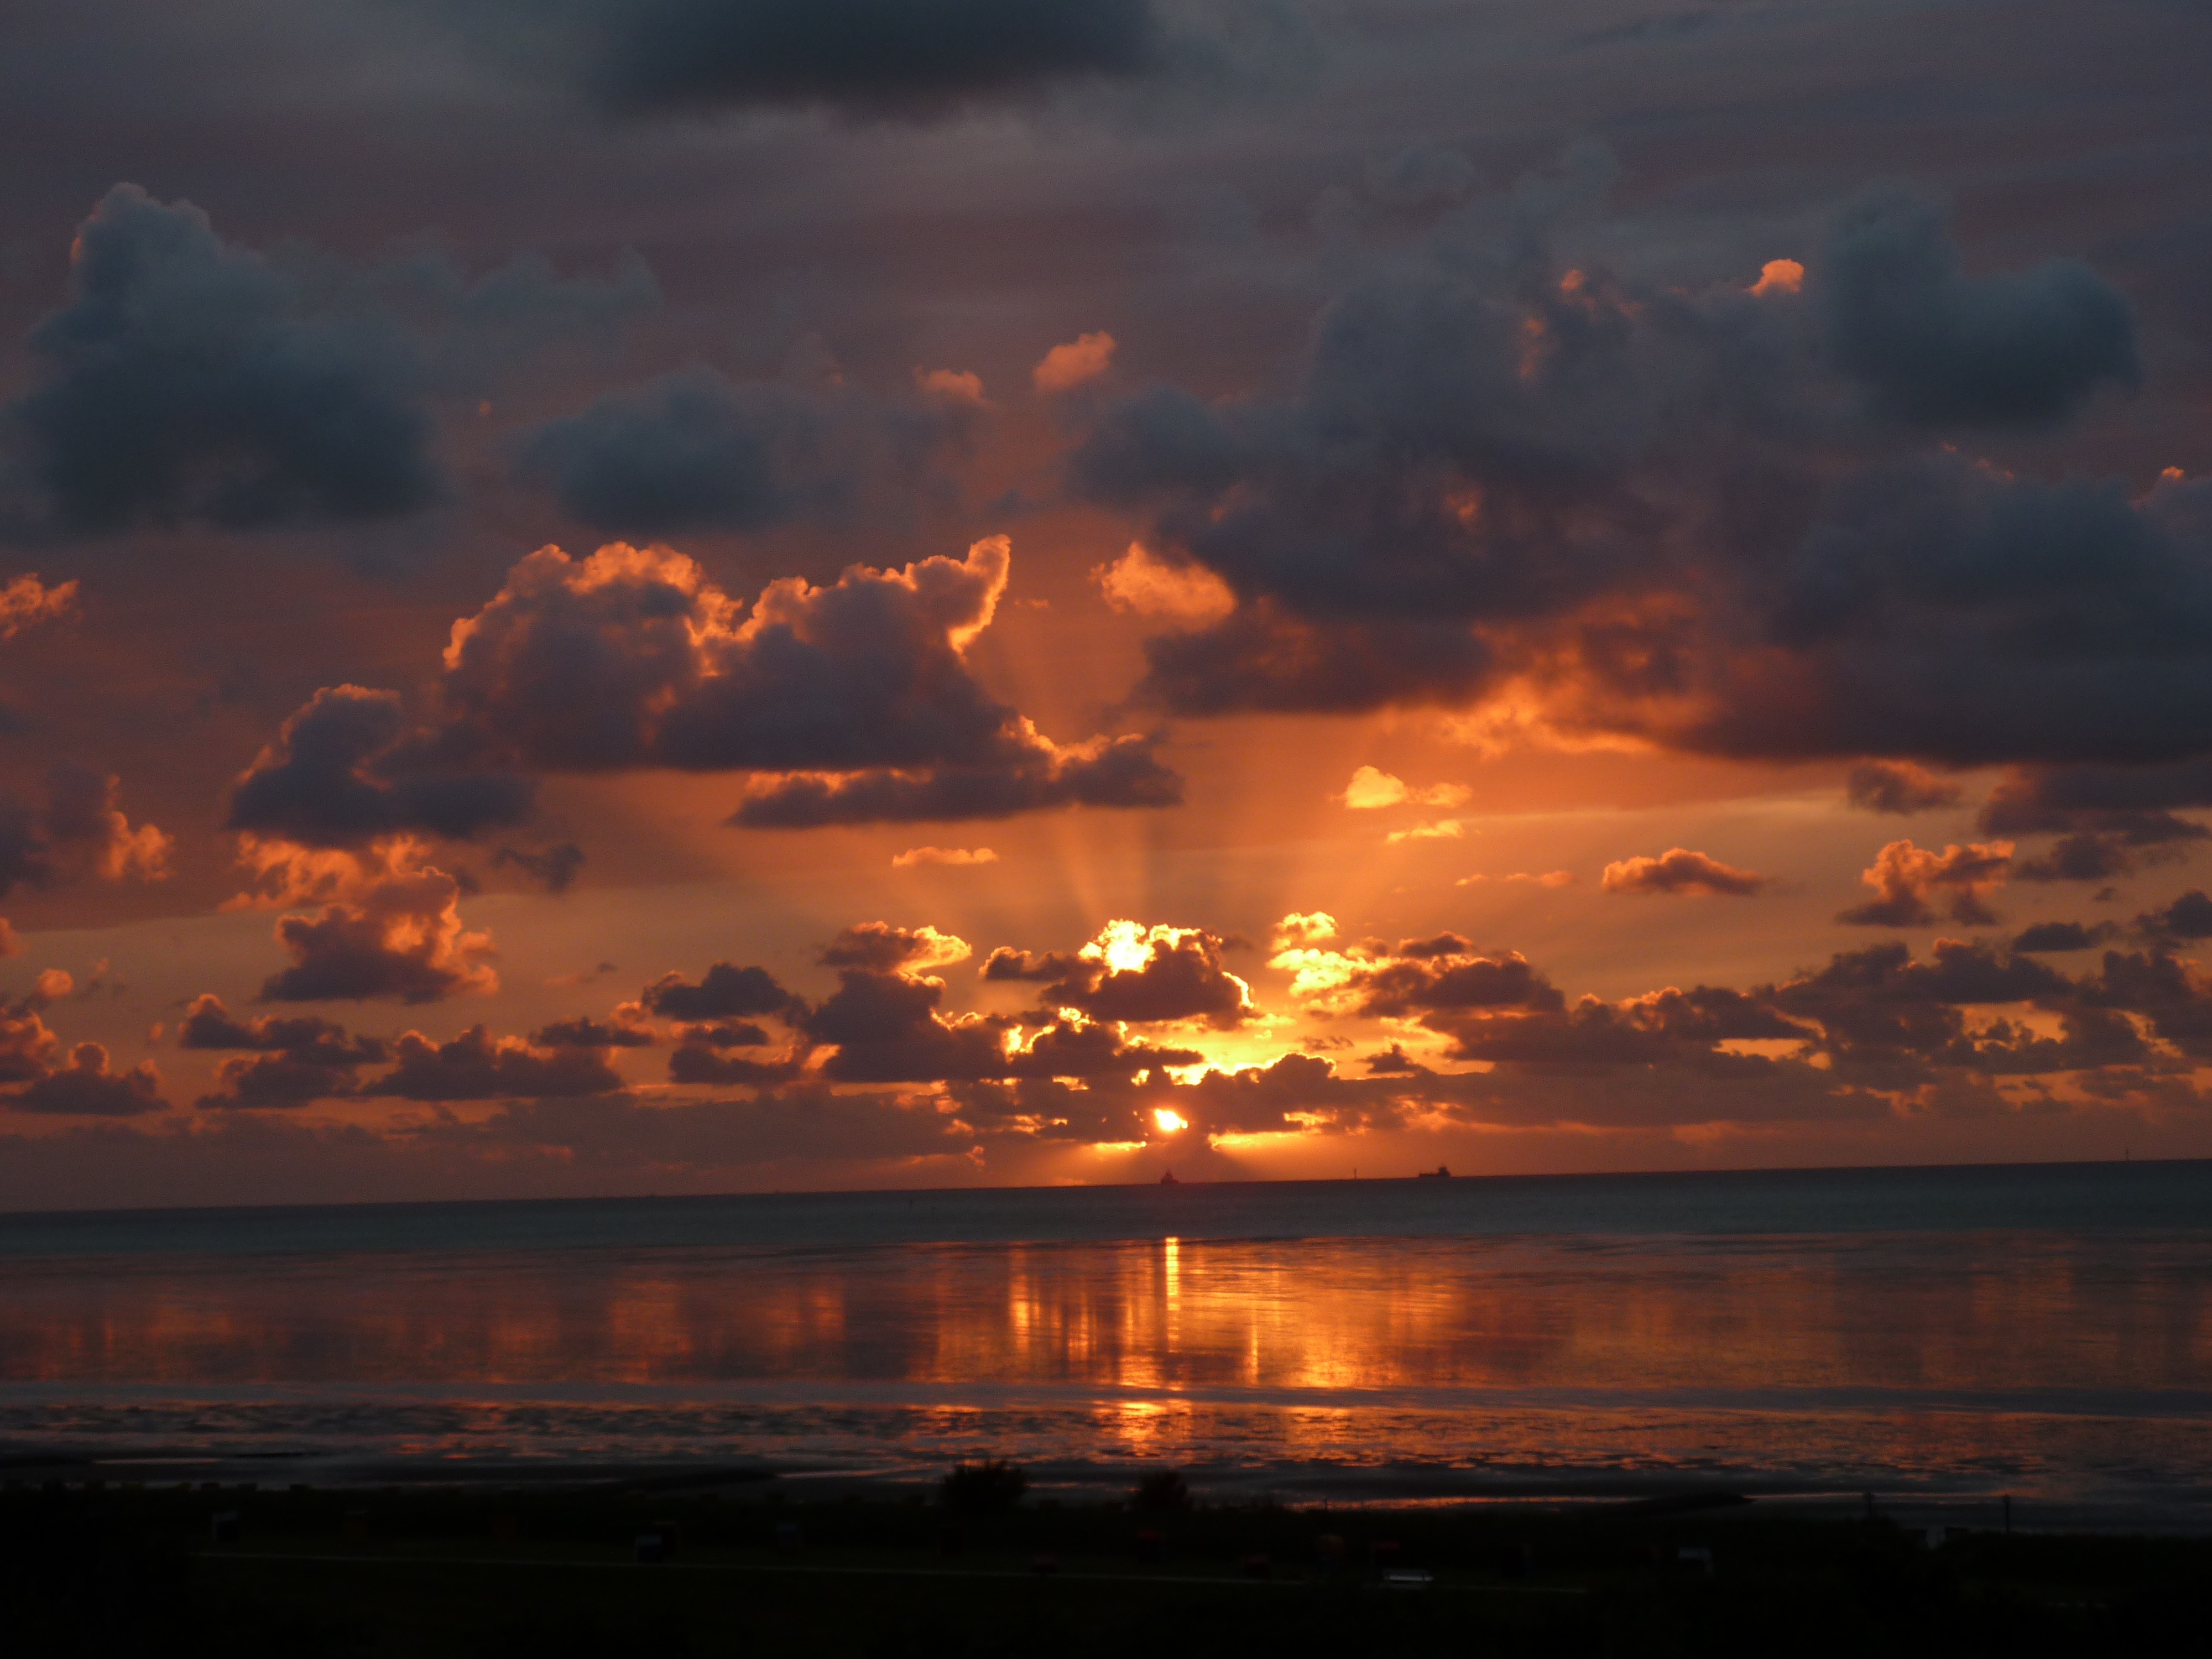
beach, landscape, sea, coast, water, nature, sand, ocean, horizon, silhouette, cloud, sky, sun, sunrise, sunset, sunlight, morning, wave, dawn, summer, dusk, idyllic, evening, twilight, orange, golden, reflection, red, color, holiday, romance, yellow, clouds, ships, beautiful, fireball, mood, idyll, evening sun, north sea, abendstimmung, cuxhaven, mirroring, sunbeam, atmospheric, impression, afterglow, evening sky, natural landscape, setting sun, wadden sea, in the free, watts, summer idyll, red sky at morning